New South Wales

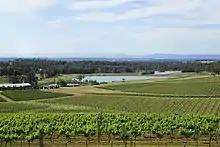
Vineyards in the Hunter Region

The estimated population of New South Wales at the end of December 2021 was 8,095,430 people, representing approximately 31.42% of the nationwide population.